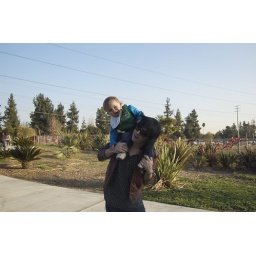
Best seat in da house